The Angry Family

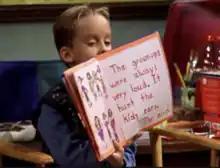
Michael presenting a page of "The Angry Family" in class

"The Angry Family" is the season six premiere of the American sitcom "Everybody Loves Raymond" (1996–2005), a series about the titular "Newsday" sportswriter Ray Barone (Ray Romano) and his oddball family. In the episode, all of the Barones are in a counseling session after Ray's son Michael (Sullivan Sweeten) presents a short story in class about an "Angry Family," which they assume is about them. Directed by Gary Halvorson and written by series creator and showrunner Philip Rosenthal, the episode also features early roles for future "Empire" star Rhyon Nicole Brown and "Reba" star Mitch Holleman. Originally broadcast on CBS on September 24, 2001, "The Angry Family" has been critically well-received and was nominated for a Primetime Emmy Award for Outstanding Writing for a Comedy Series.